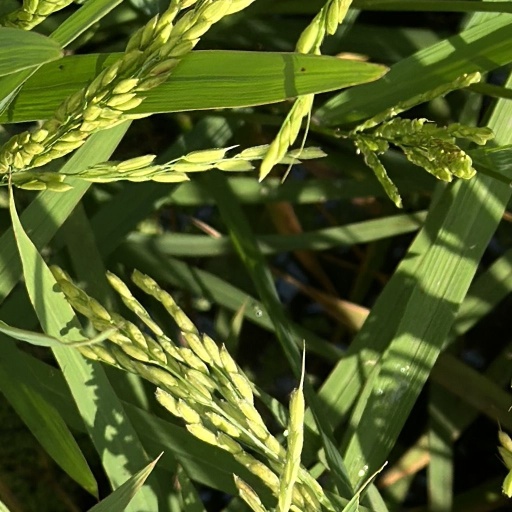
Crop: rice